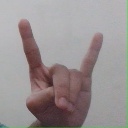
अक्षर: श